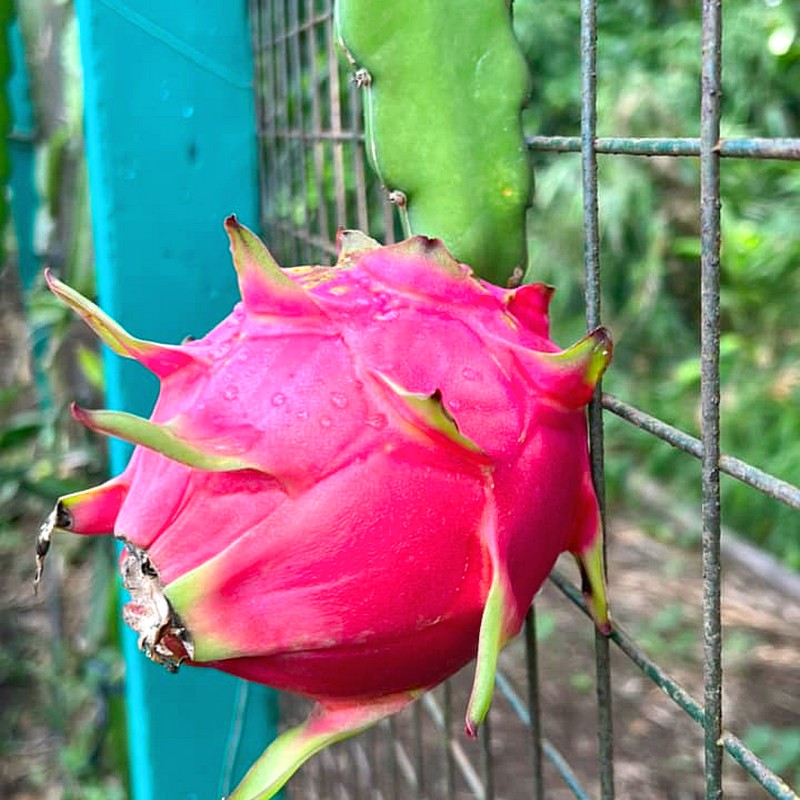
Label: Mature Dragon Fruit